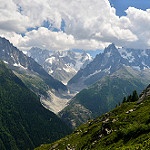
Label: glacier